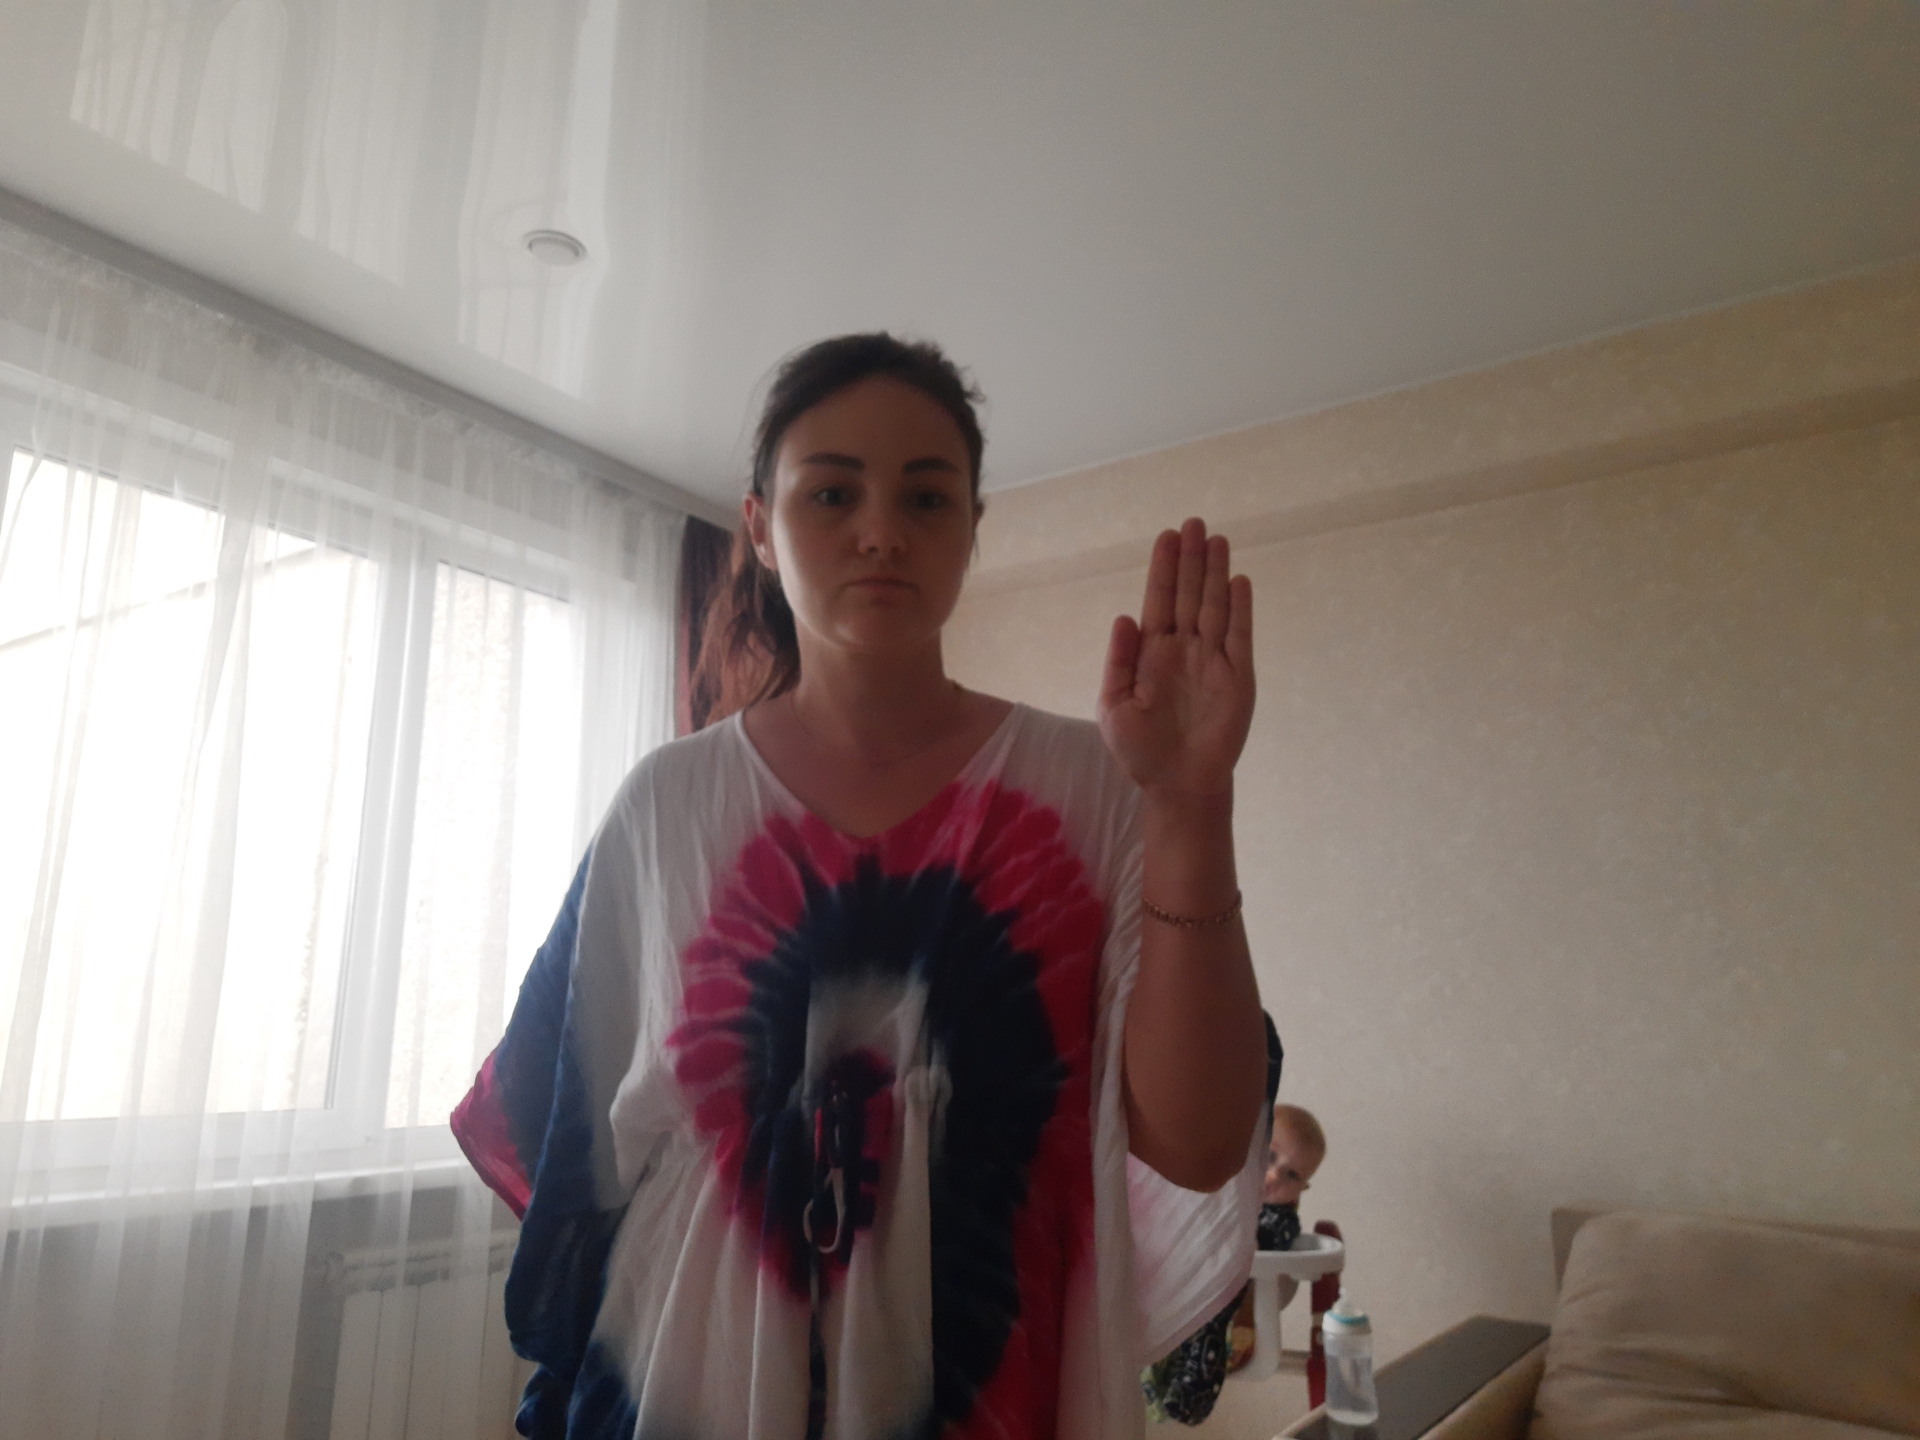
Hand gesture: stop